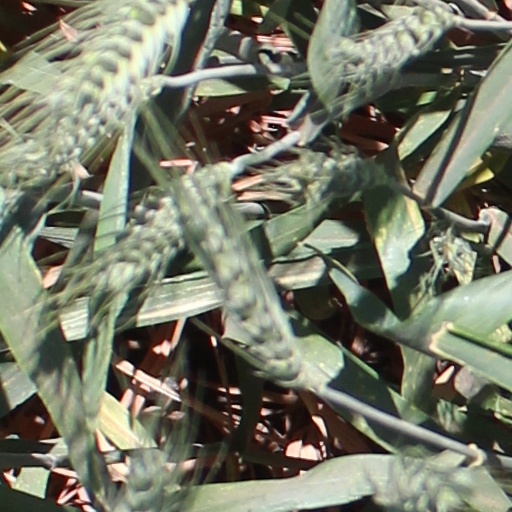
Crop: wheat